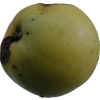
Label: Apple 13